Argon

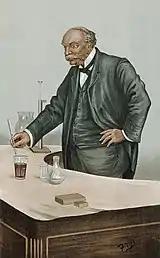
Captioned "Argon", caricature of Lord Rayleigh in "Vanity Fair", 1899

Before isolating the gas, they had determined that nitrogen produced from chemical compounds was 0.5% lighter than nitrogen from the atmosphere. The difference was slight, but it was important enough to attract their attention for many months. They concluded that there was another gas in the air mixed in with the nitrogen. Argon was also encountered in 1882 through independent research of H. F. Newall and W. N. Hartley. Each observed new lines in the emission spectrum of air that did not match known elements.